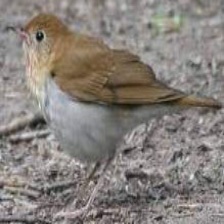
Species: VEERY
Scientific name: CATHARUS FUSCESCENS